Konstancja Poniatowska

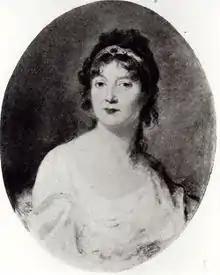
Portrait by Marcello Bacciarelli,

Princess Konstancja Poniatowska (1759–1830) was a Polish noblewoman from the House of Poniatowski. She was also the niece of King Stanisław August Poniatowski.